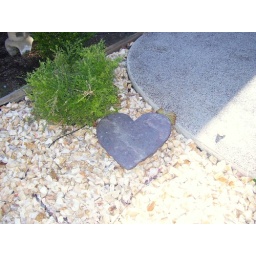
found a heart shaped stone by a friends house